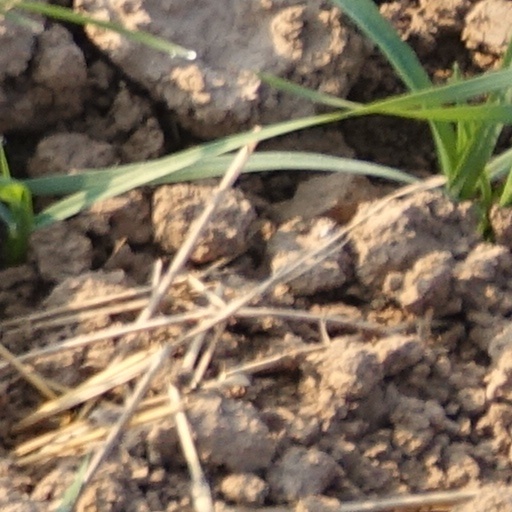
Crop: wheat